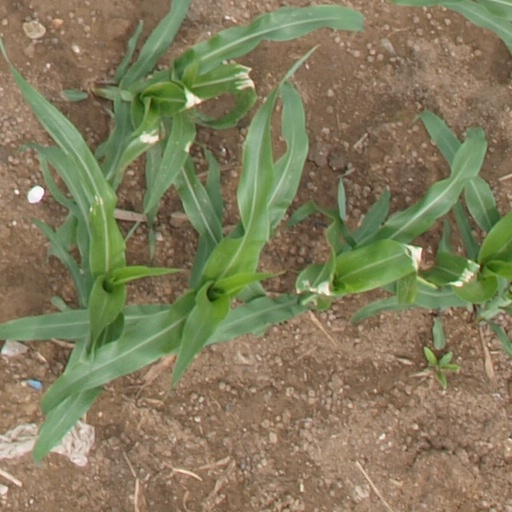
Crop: maize; corn